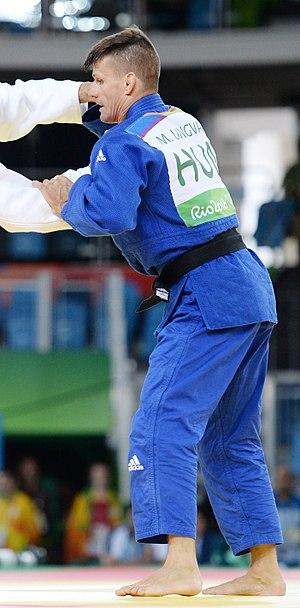
Miklós Ungvári est un judoka hongrois évoluant dans la catégorie des moins de 66 kg.